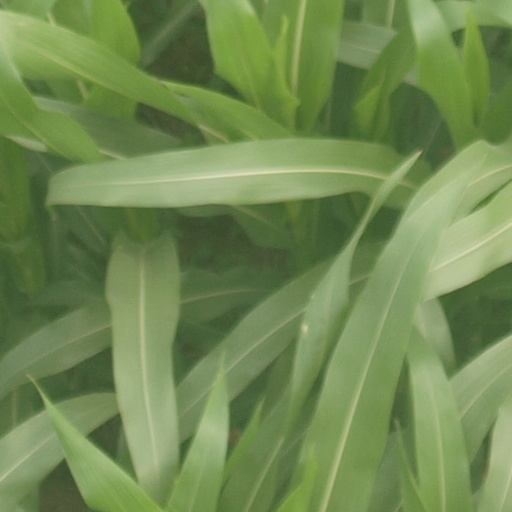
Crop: maize; corn